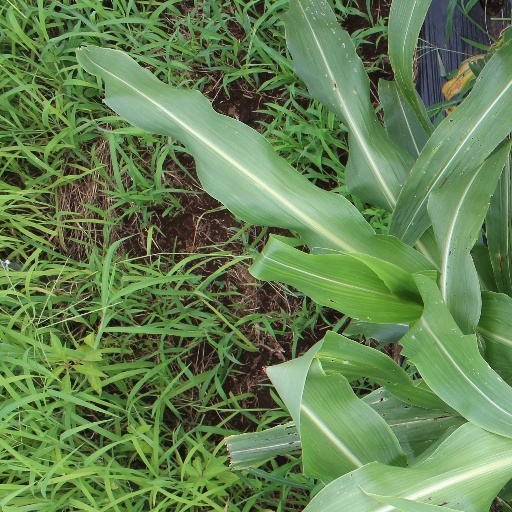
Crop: sorghum